Water

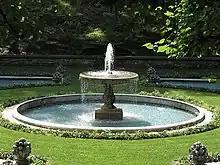
Water fountain

The water cycle (known scientifically as the hydrologic cycle) is the continuous exchange of water within the hydrosphere, between the atmosphere, soil water, surface water, groundwater, and plants.